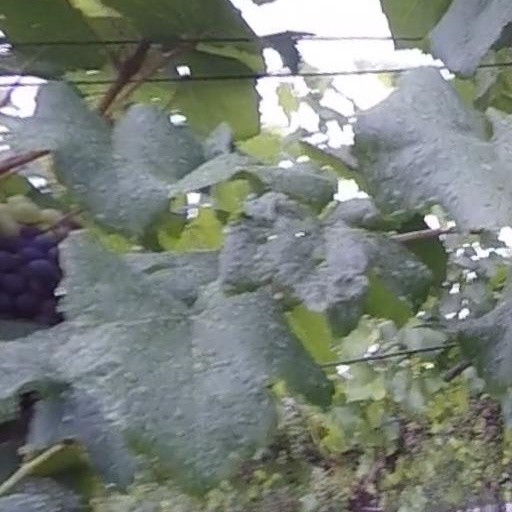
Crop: grape